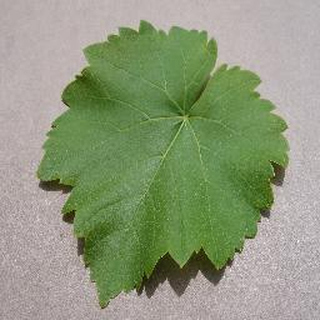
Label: healthy_grape